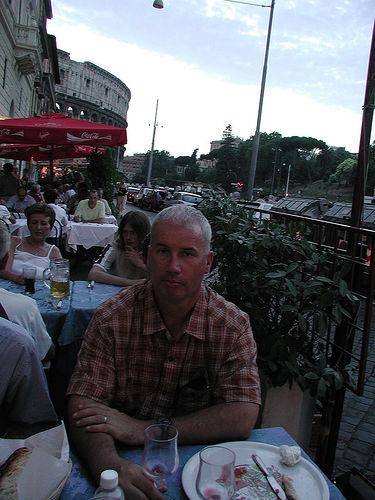
Weather: cloudy or overcast